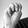
ASL letter: M